Elmina Wilson

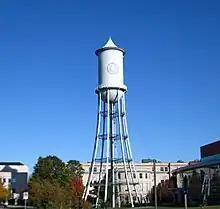
Marston water tower, designed in 1895 by Anson Marston and Elmina Wilson

Soon after her graduation, Wilson began working at ISU, first as an assistant in the school's drafting room and then was promoted as an instructor the following year. In 1895, she collaborated on a project with a professor, Anson Marston, which was the first elevated steel water tower to be constructed west of the Mississippi. The tower, which became known as the Marston Water Tower, was completed in 1897. After finishing the project, Wilson took a winter course in hydraulics at Cornell University and returned to teaching physics at ISU. During her summer breaks, she worked with Alda in Chicago with the firm of Patton & Miller, doing drafting work and for the next two winter breaks, she studied at Massachusetts Institute of Technology earning a graduate degree. She returned to work at ISU as an assistant professor of physics and began publishing several articles in the "Iowa Engineer" about testing cement formulas. Most of the courses she taught focused on civil engineering and dealt with structures.